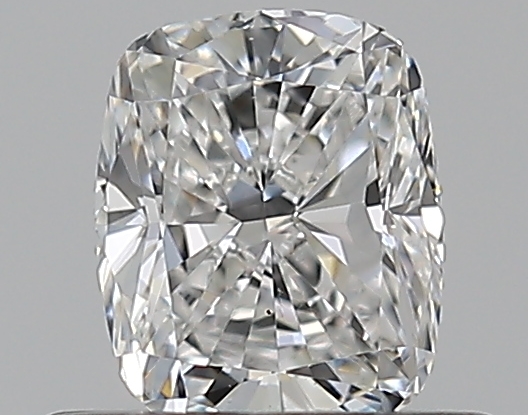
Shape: cushion
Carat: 0.5
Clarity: VS2
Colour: F
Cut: FG
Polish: VG
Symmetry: GD
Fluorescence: N
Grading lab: GIA
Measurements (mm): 5.05 x 4.13 x 2.96